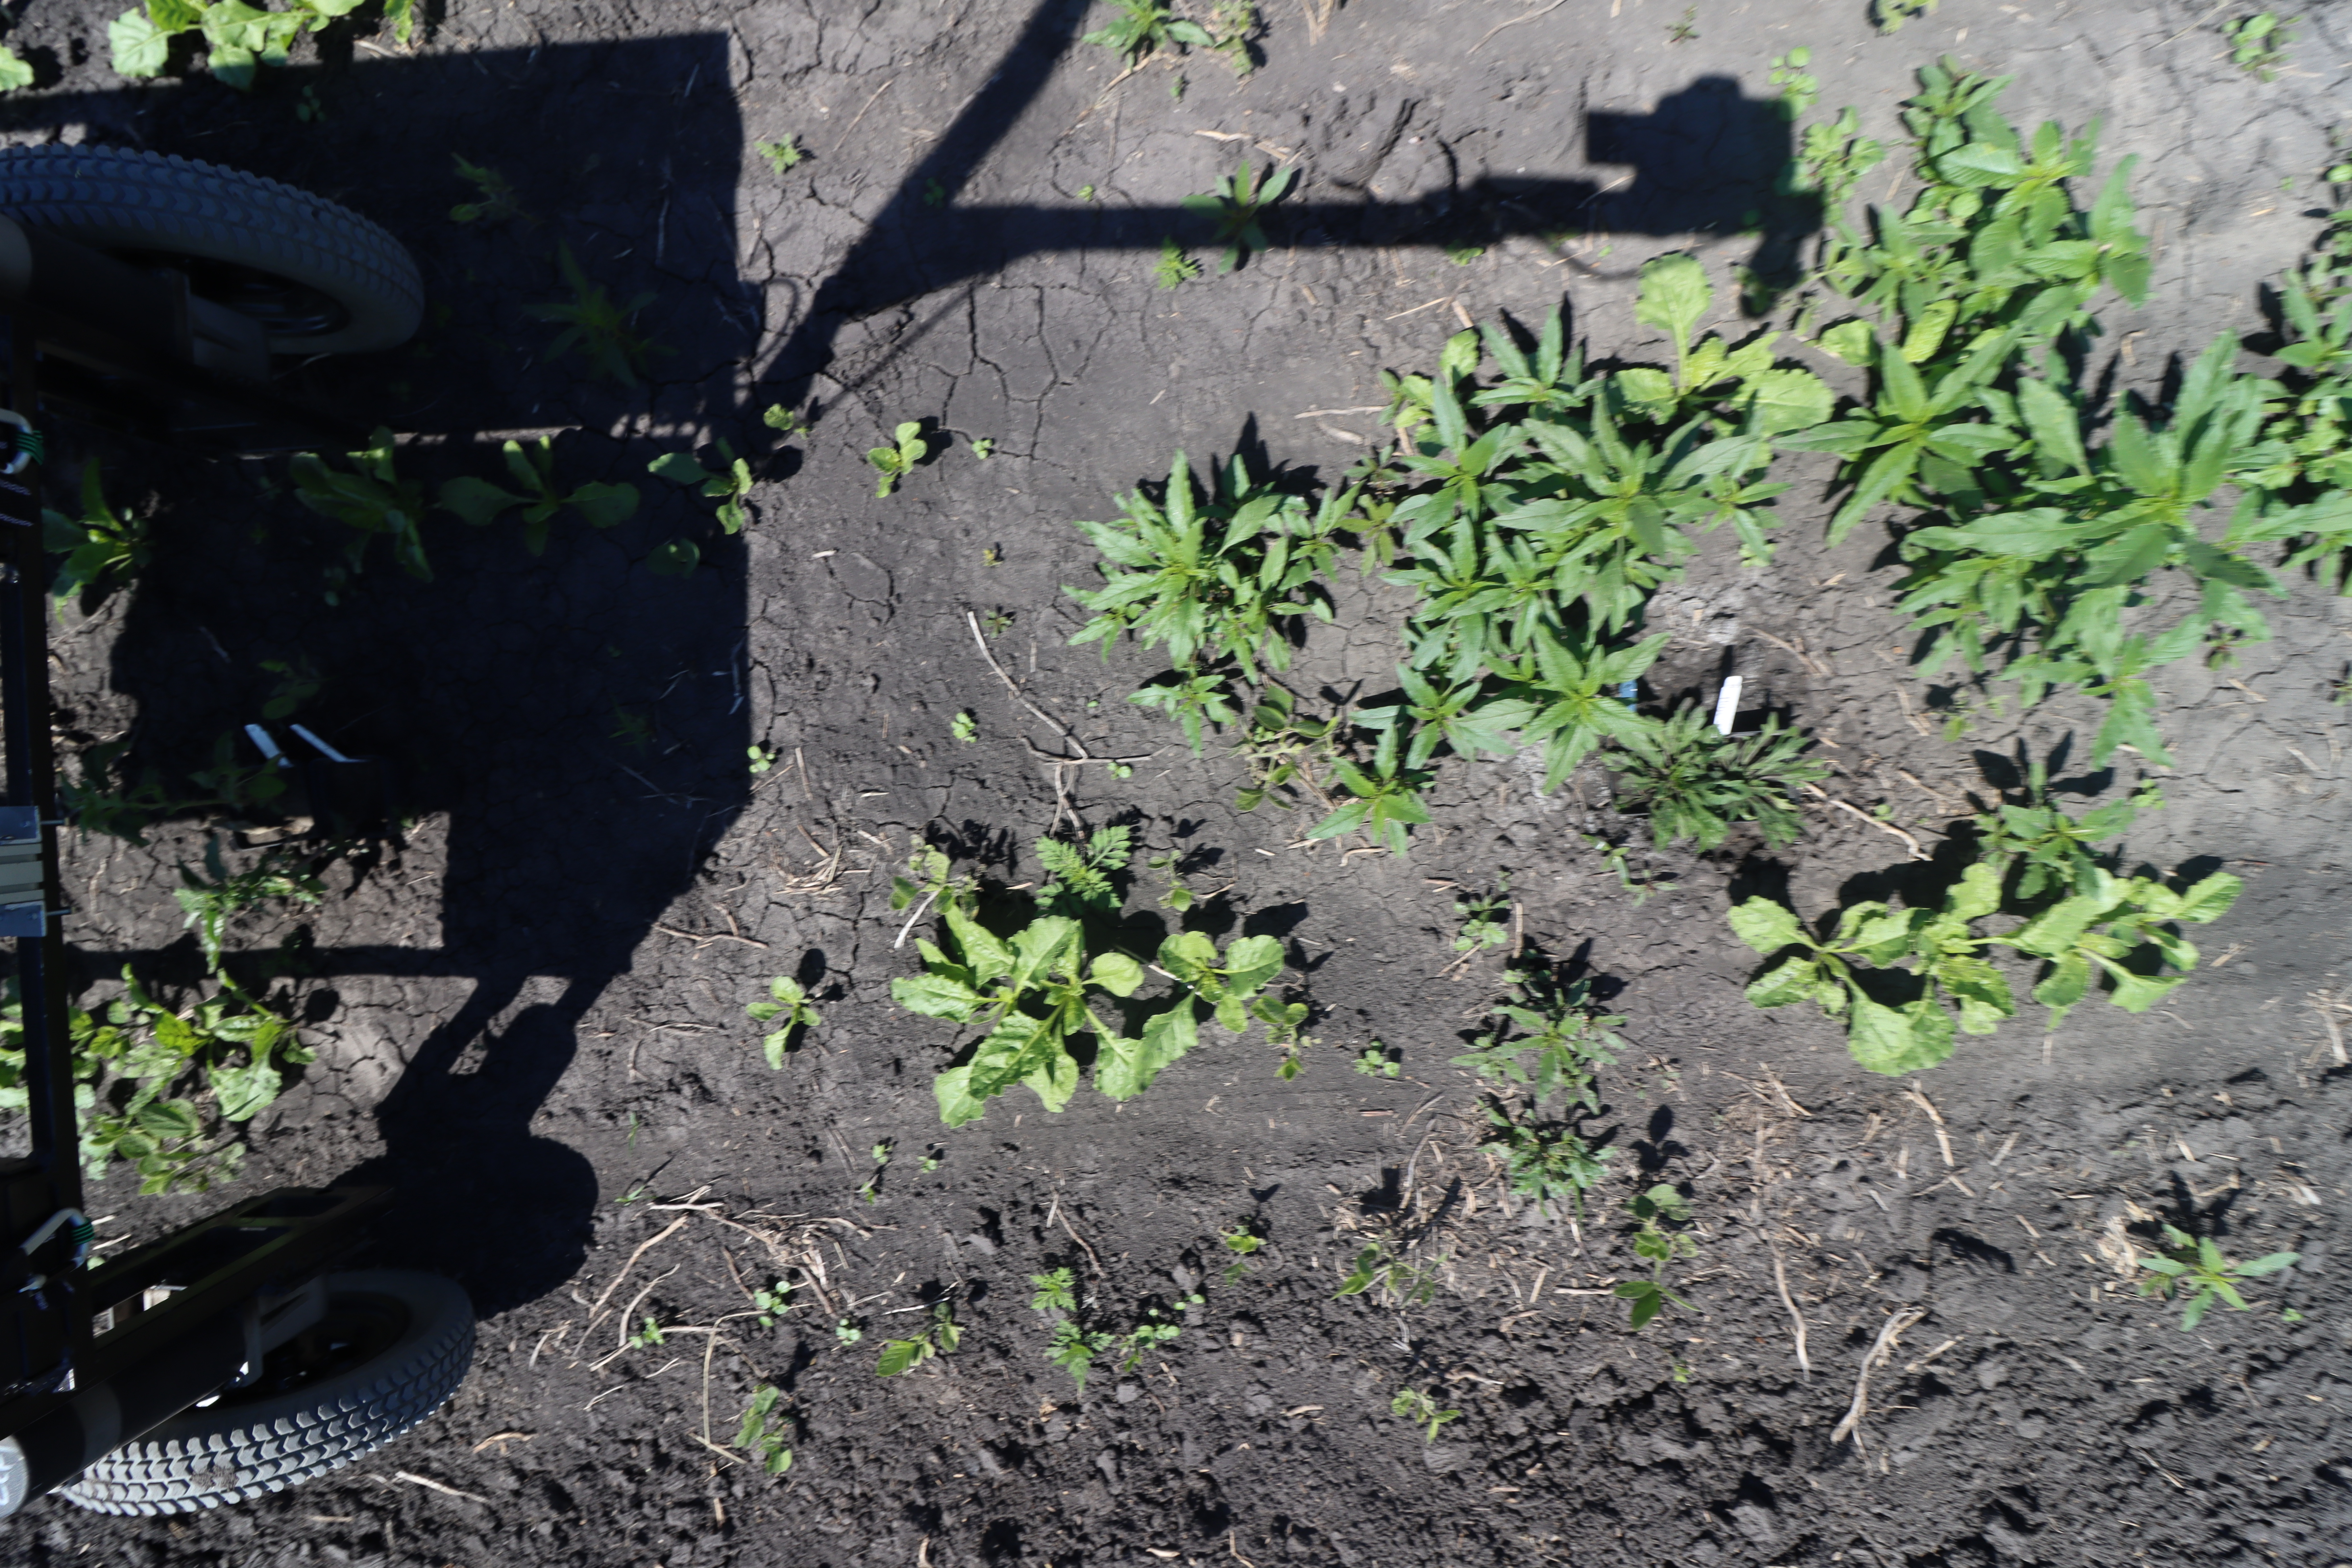
Crop: Sugar beet
Objects: Sugar beet, Sugar beet, Horseweed, Sugar beet, Sugar beet, Sugar beet, Ragweed, Ragweed, Soybean, Soybean, Sugar beet, Sugar beet, Sugar beet, Sugar beet, Sugar beet, Sugar beet, Waterhemp, Waterhemp, Waterhemp, Waterhemp, Waterhemp, Waterhemp, Waterhemp, Waterhemp, Waterhemp, Waterhemp, Soybean, Waterhemp, Sugar beet, Waterhemp, Waterhemp, Waterhemp, Waterhemp, Sugar beet